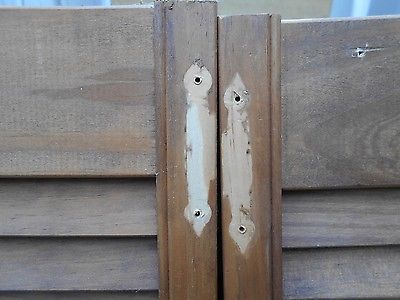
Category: cabinet